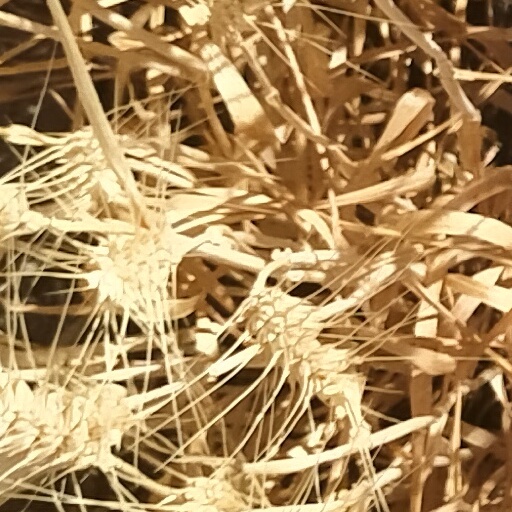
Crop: wheat